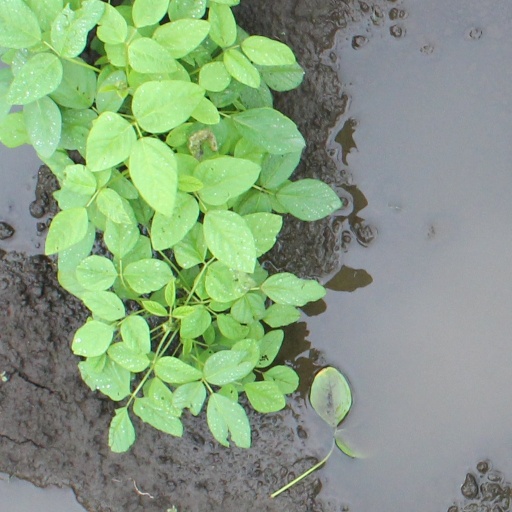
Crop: soybean